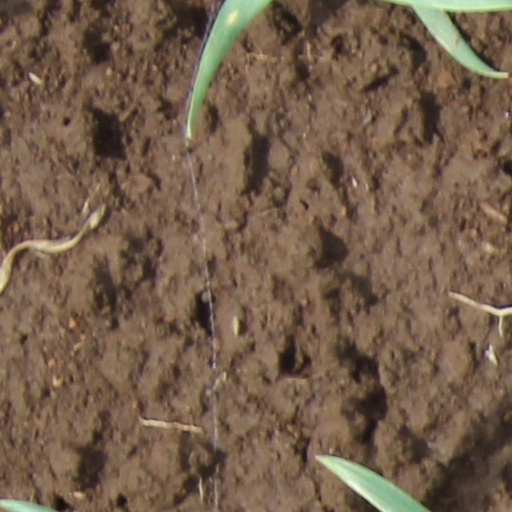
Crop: wheat